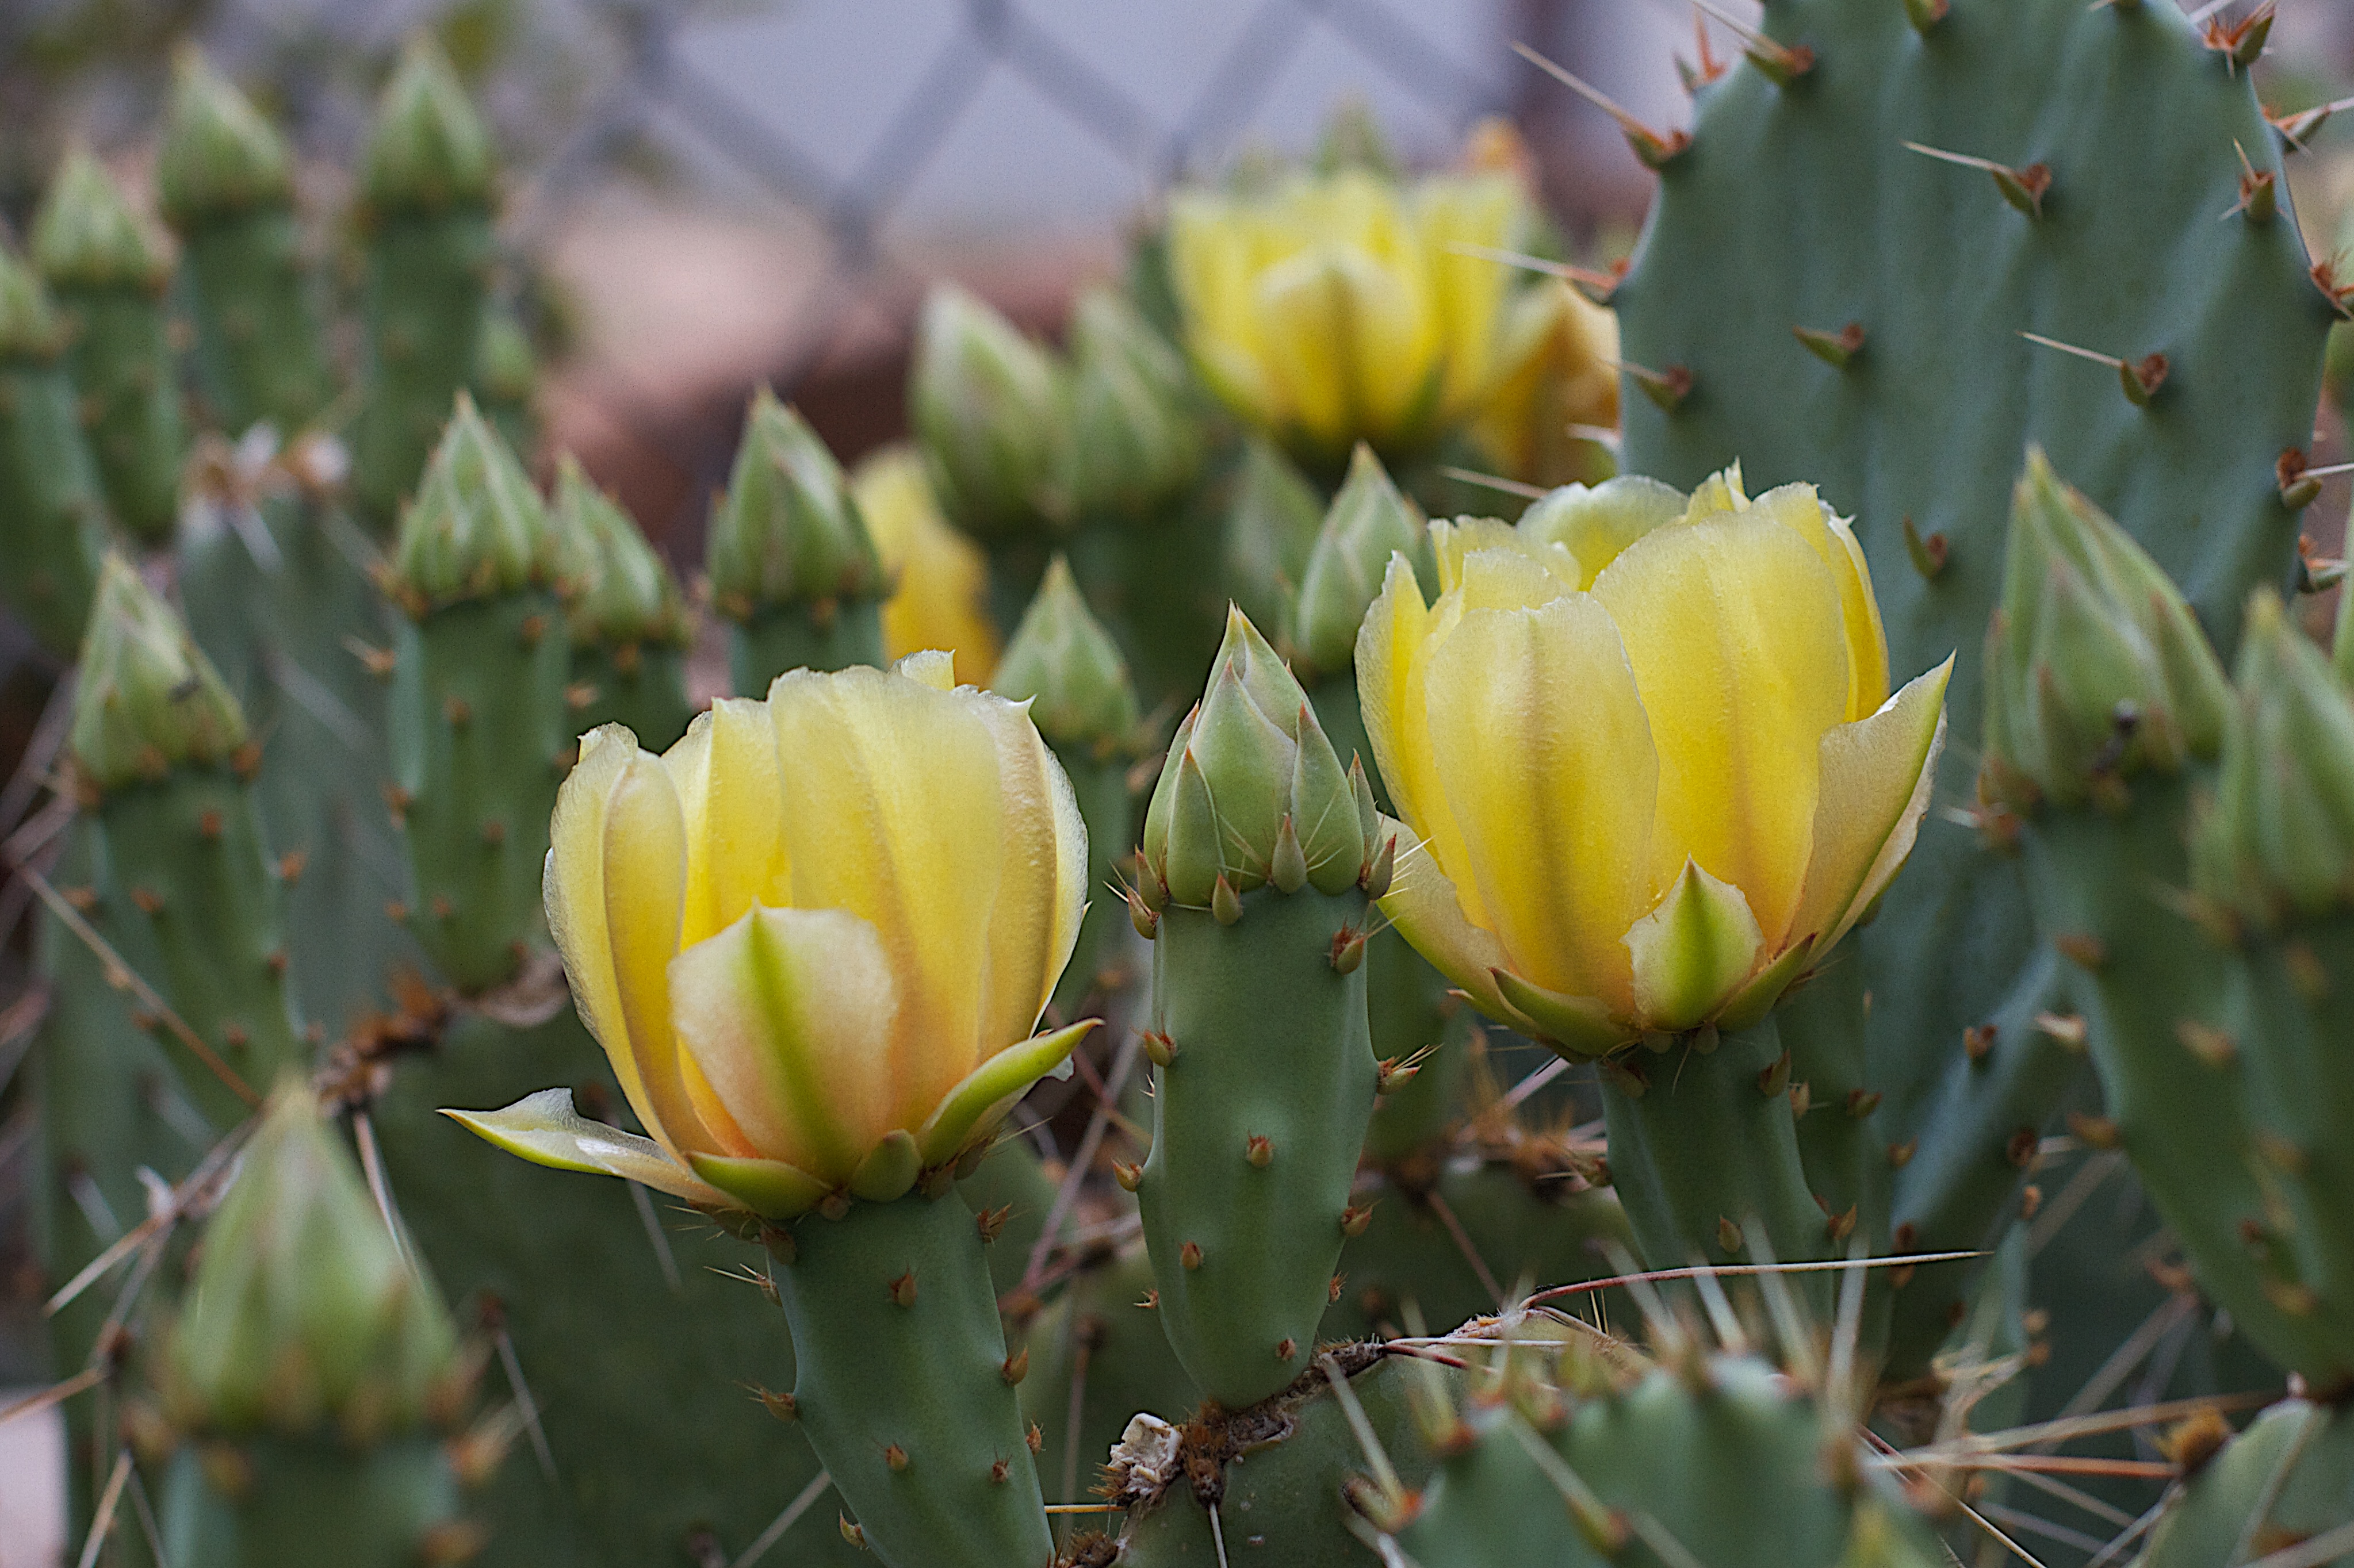
nature, cactus, plant, flower, botany, yellow, flora, wildflower, flowering plant, prickly pear, land plant, thorns spines and prickles, hedgehog cactus, barbary fig, eastern prickly pear